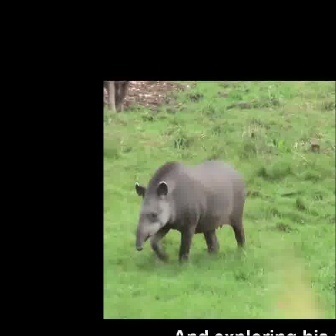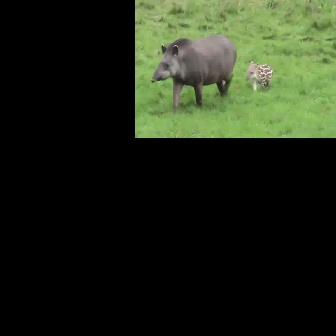
  Please identify the target specified by the bounding box [134,160,243,269] in the first image and locate it in the second image. Return the coordinates in [x_min,y_min,x_max,y_max] format.
Answer: [150,33,236,120]